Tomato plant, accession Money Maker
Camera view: vertical (180 deg); turntable rotation: 210 degrees
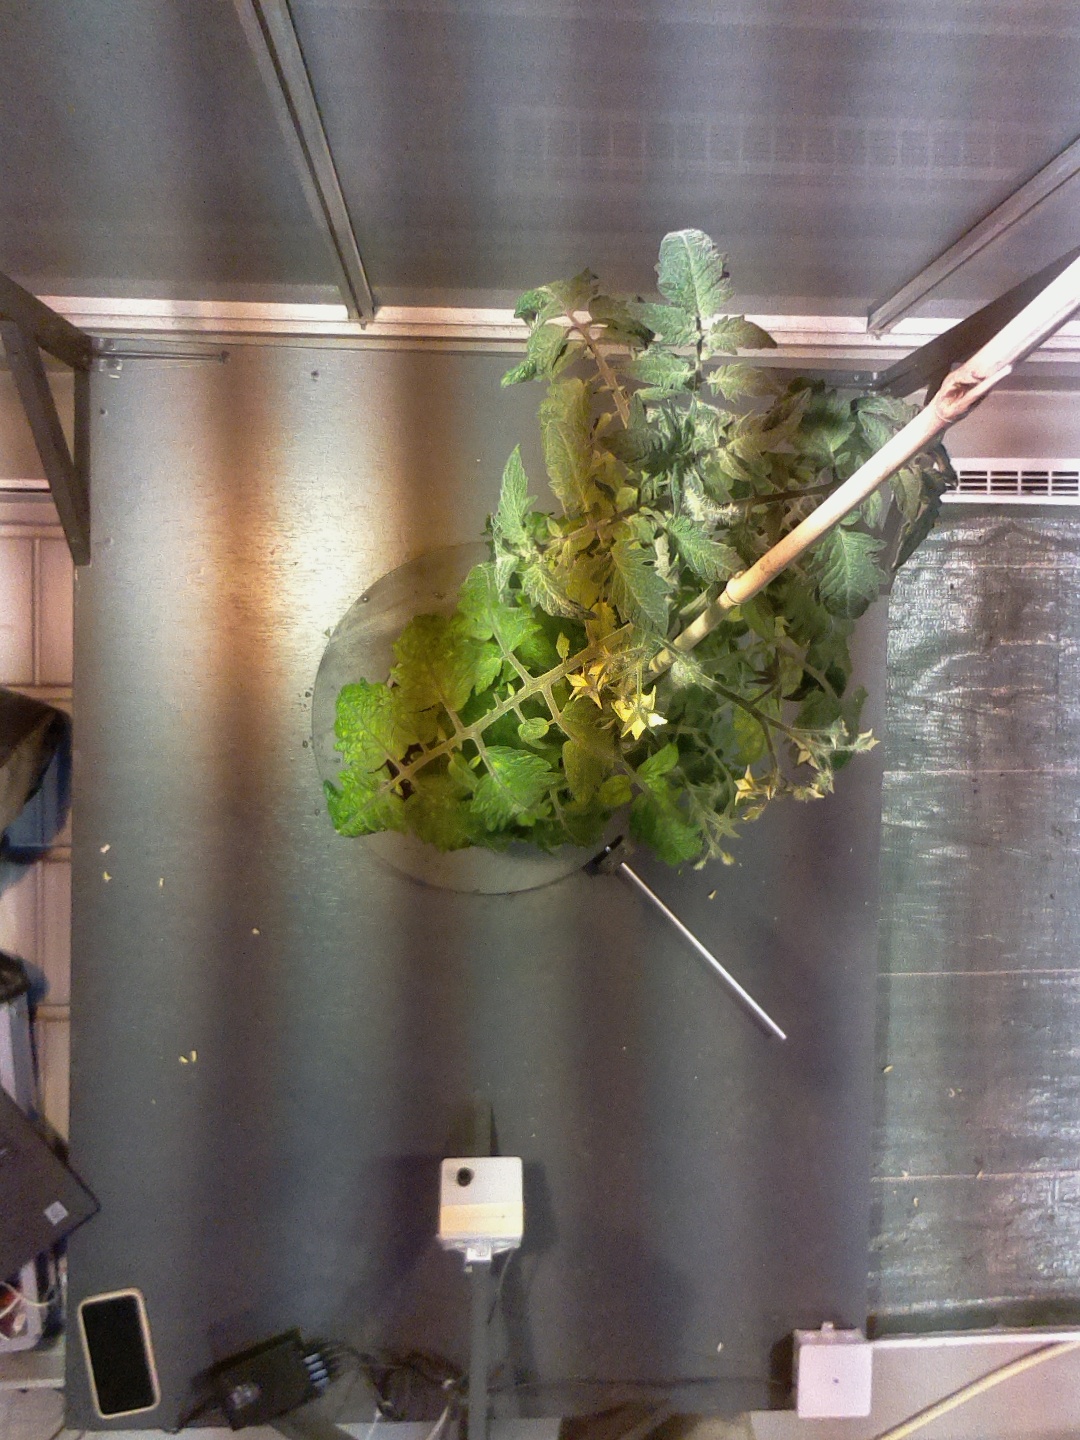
BBCH growth stage 69: End of flowering, 90%-100% of flowers open, more petals falling